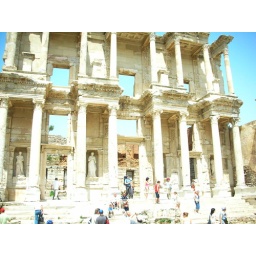
That's me in the blue shirt